Chris Willis

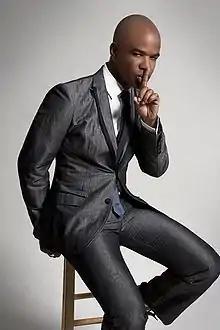
Willis in 2008

Christopher Kevin Willis (born February 26, 1969) is an American singer, songwriter, and record producer. Although initially a gospel singer, he later received international attention for his collaborations with French house music disc jockey David Guetta. Willis guest performed on his singles "Just a Little More Love", "Love Don't Let Me Go", "Love Is Gone", "Tomorrow Can Wait", "Everytime We Touch" (with Steve Angello and Sebastian Ingrosso), "Would I Lie to You" (with Cedric Gervais) and "Gettin' Over You".